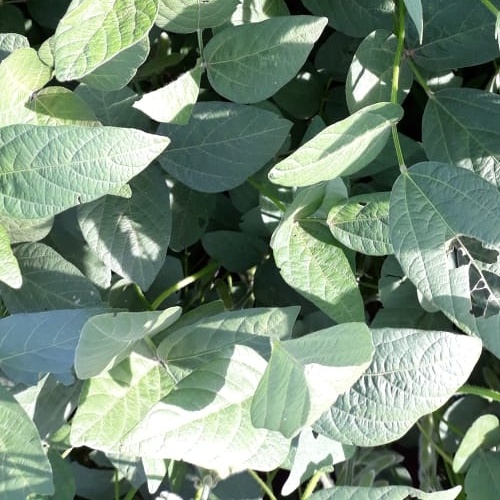
Label: Caterpillar